James Pelly-Fry

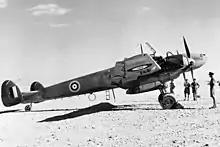
Pelly-Fry's recovered Bf 110, Belle of Berlin, in Egypt

He was next posted as Joint Senior RAF Intelligence Officer Western Desert and, in the spring of 1941, was involved in the relief of RAF Habbaniya, under siege from the rebel force of the Iraqi potentate Raschid Ali. While there one of the pilots made a chance discovery of a Messerschmitt Bf 110 fighter that had made a wheels-up forced landing in the Iraqi desert some 30 miles south-east of their airbase, and abandoned there. Pelly-Fry was immediately interested in recovering the long range fighter, to gain knowledge of the craft and with thoughts that he might be able to make personal use of the airplane. He flew out in a Tiger Moth to inspect the wreck. Just before opening the cockpit canopy he discovered the plane had been rigged with a booby-trap. He was able to disarm the device and inspect the aircraft, and soon set about recovering it. Pelly-Fry found the senior officers predictably unimaginative when they asked "What on earth do you want to recover a crashed German aeroplane for?" He was able to get a recovery team together, which drove out to the wreck with hoisting gear, elevated the aircraft, dropped down its landing gear and towed it back to the airbase. The ground crew at Habbaniya was able to repair the plane, but the work was not completed until after Pelly-Fry had been transferred off station. The aircraft was flown to Egypt for a time, and then sent to South Africa, where it had to make a second wheels up landing, ending the plane's useful life.